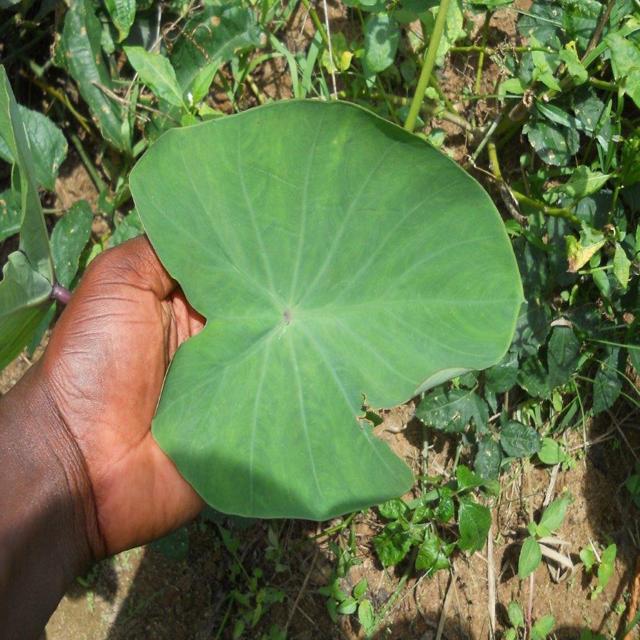
Label: Healthy